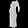
Label: Dress